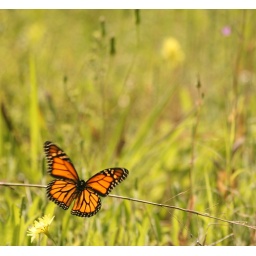
It is flying above dry grass steam!